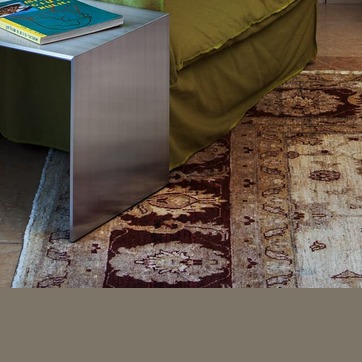
Material: carpet